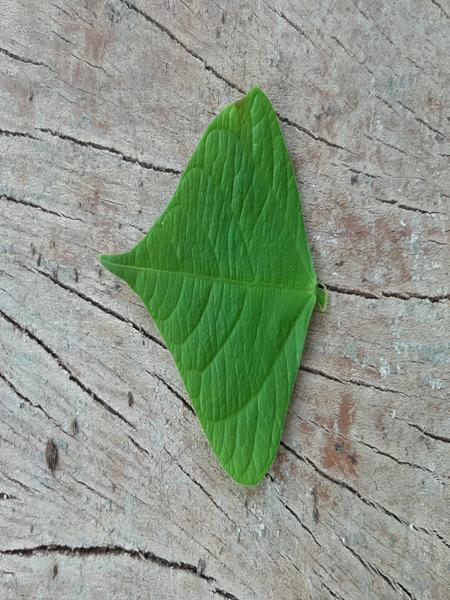
Plant: Beans